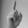
ASL letter: D